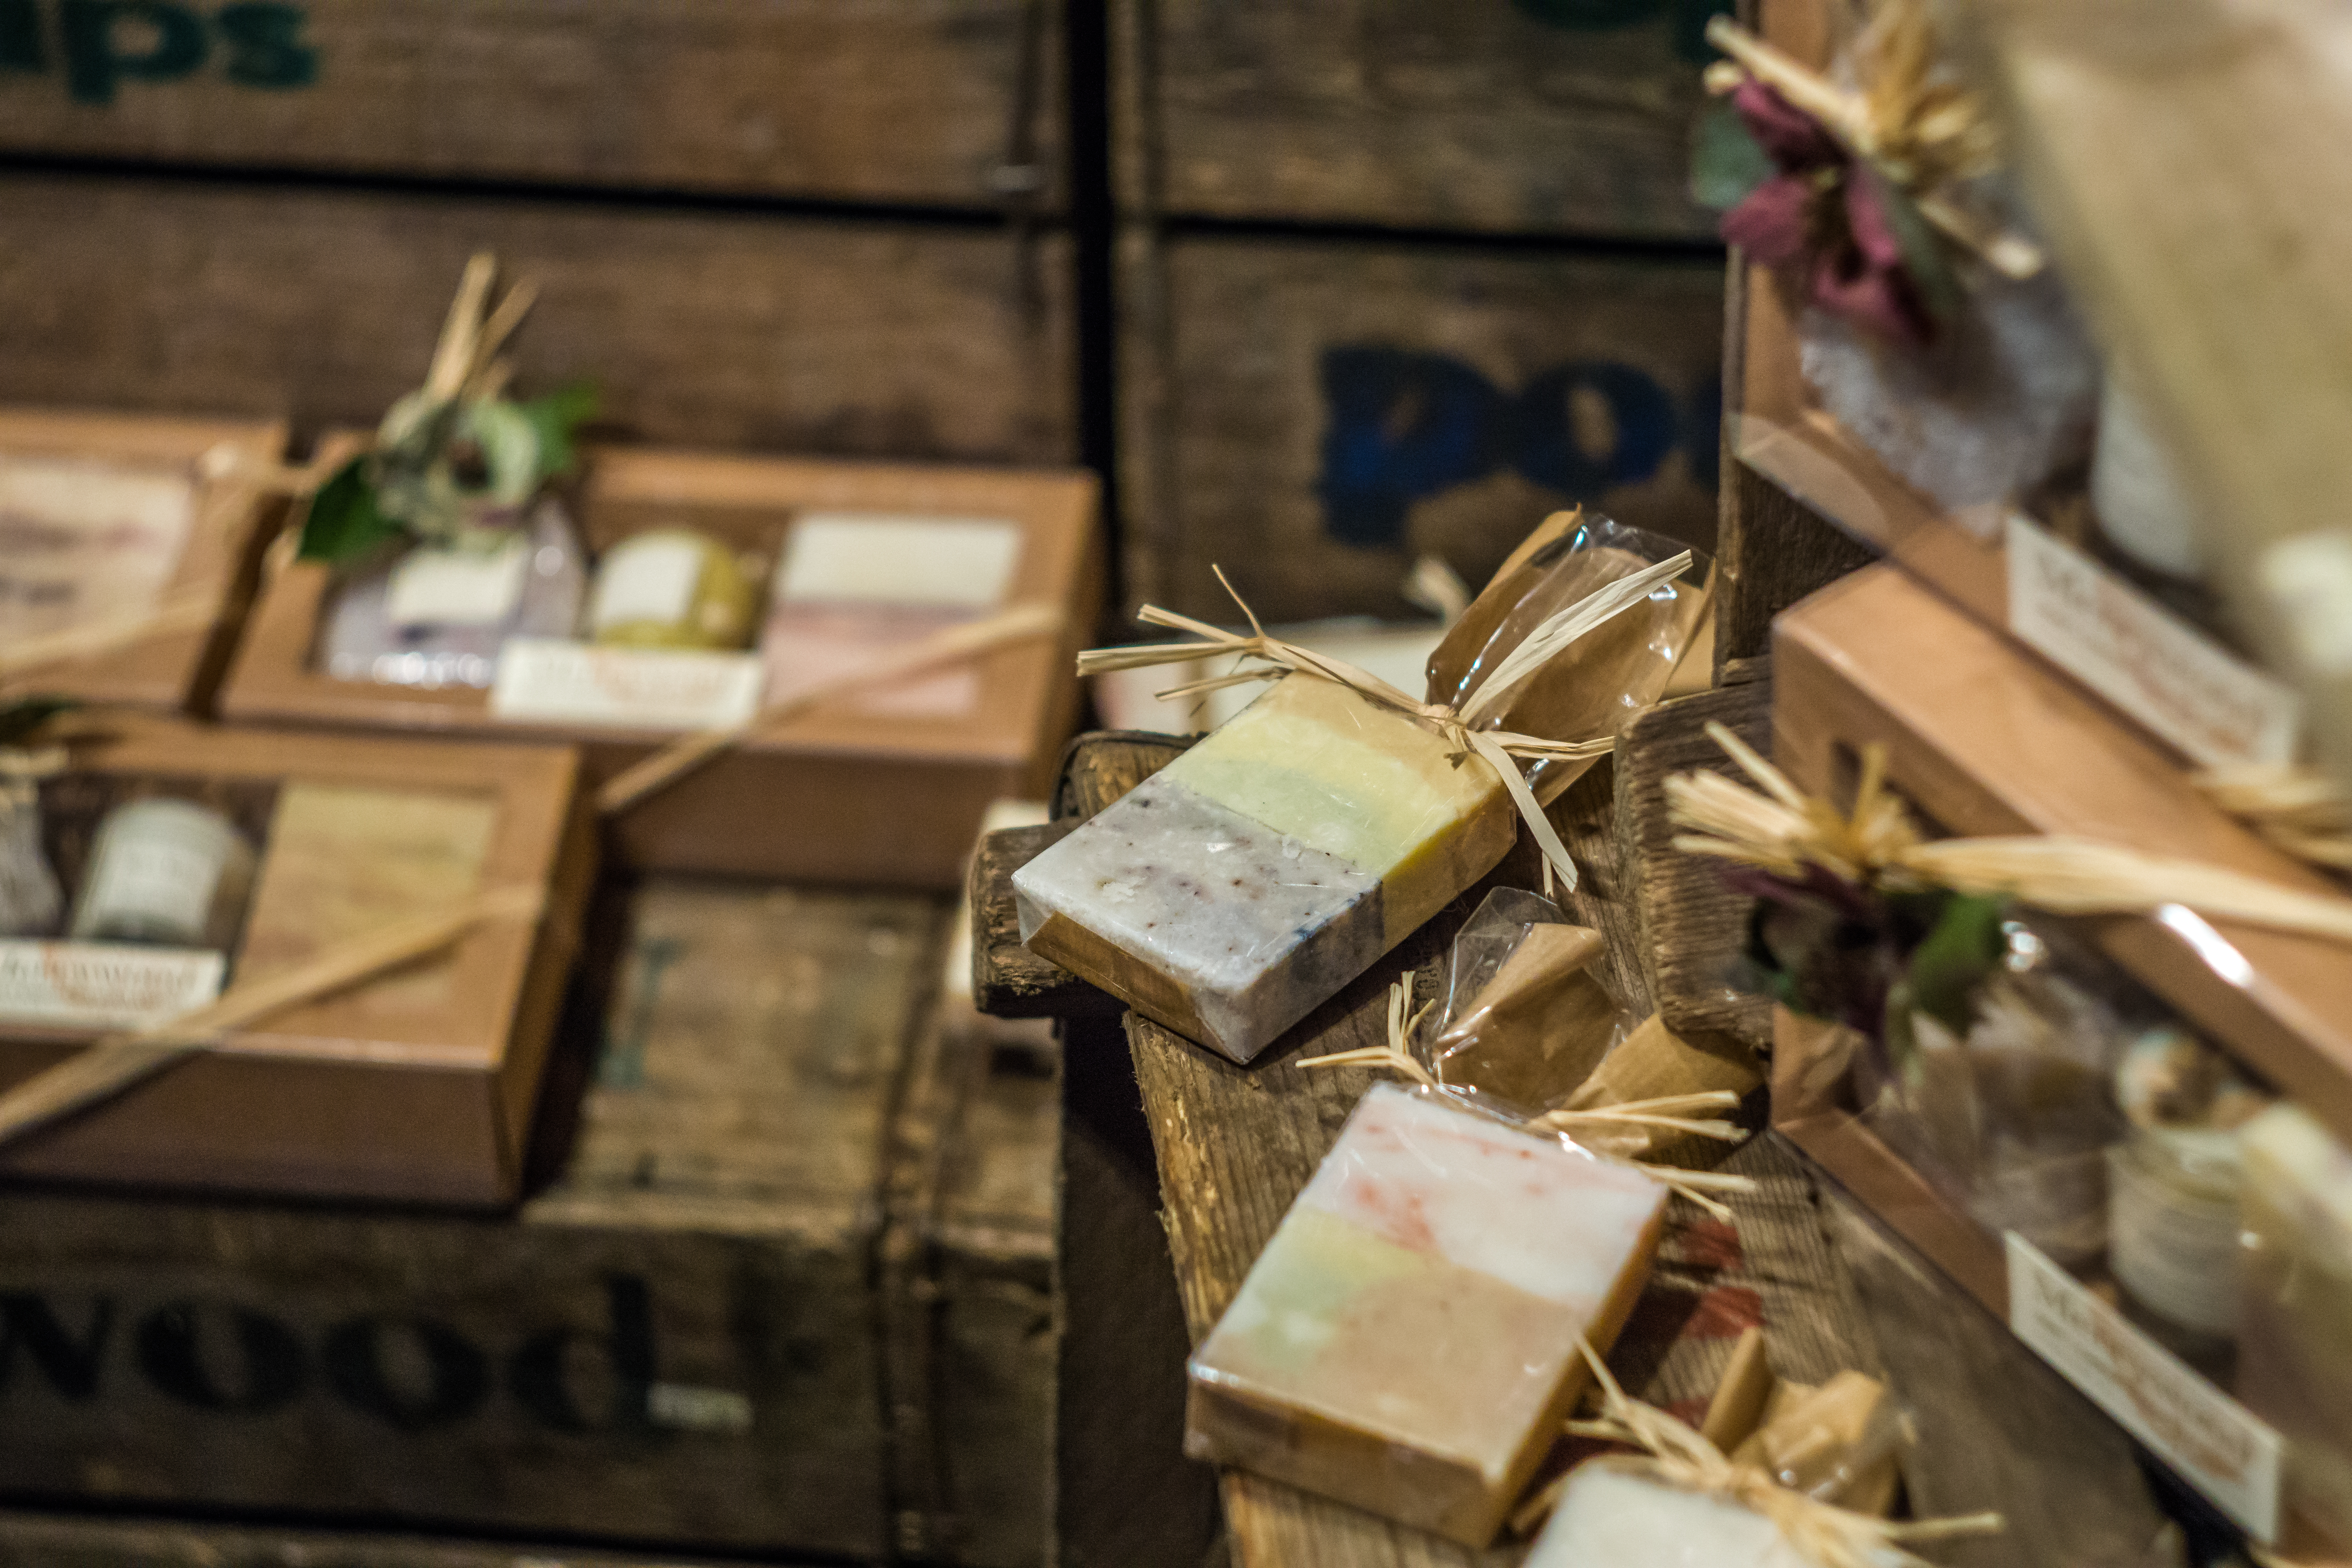
hand, wood, food, market, christmas, art, sony, bath, f2, markets, helios, crafted, ilce6000, 44